Chicago station (CTA Logan Square branch)

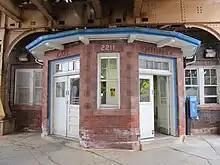
A brick station house, at street level, with an angled bay window. The windows have white trimming, while the doors and house cornice have blue trimmings.

Chicago had two wooden side platforms at its tracks and a station house at street level. The station house, made of red pressed brick and white limestone trim with a stone sill and foundation, was designed similarly to other stations on the Logan Square branch, surviving examples of which are at California and Damen. It had a corniced and dentiled front bay containing dual doors specifically marked "Entrance" and "Exit" and prolific use of terra cotta. Its platforms had hipped roof tin canopies in the center and decorative cast-iron railings with diamond designs. Unlike elsewhere on the "L", station houses on the Metropolitan had central heating and a basement. The Metropolitan's tracks and stations were constructed by the West Side Construction Company, a company with the same officers as the Metropolitan itself and the chief engineer of E. W. Elliot, with steel and iron from the Carnegie Steel Company.